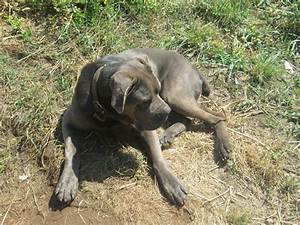
Label: cane